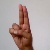
The image shows a hand gesture representing the letter 'U' in Indian Sign Language.